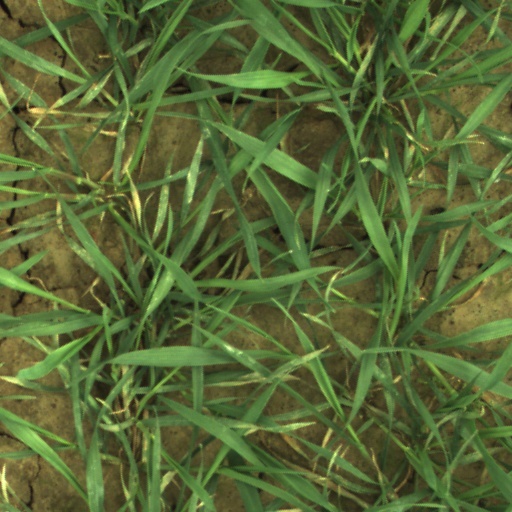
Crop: wheat